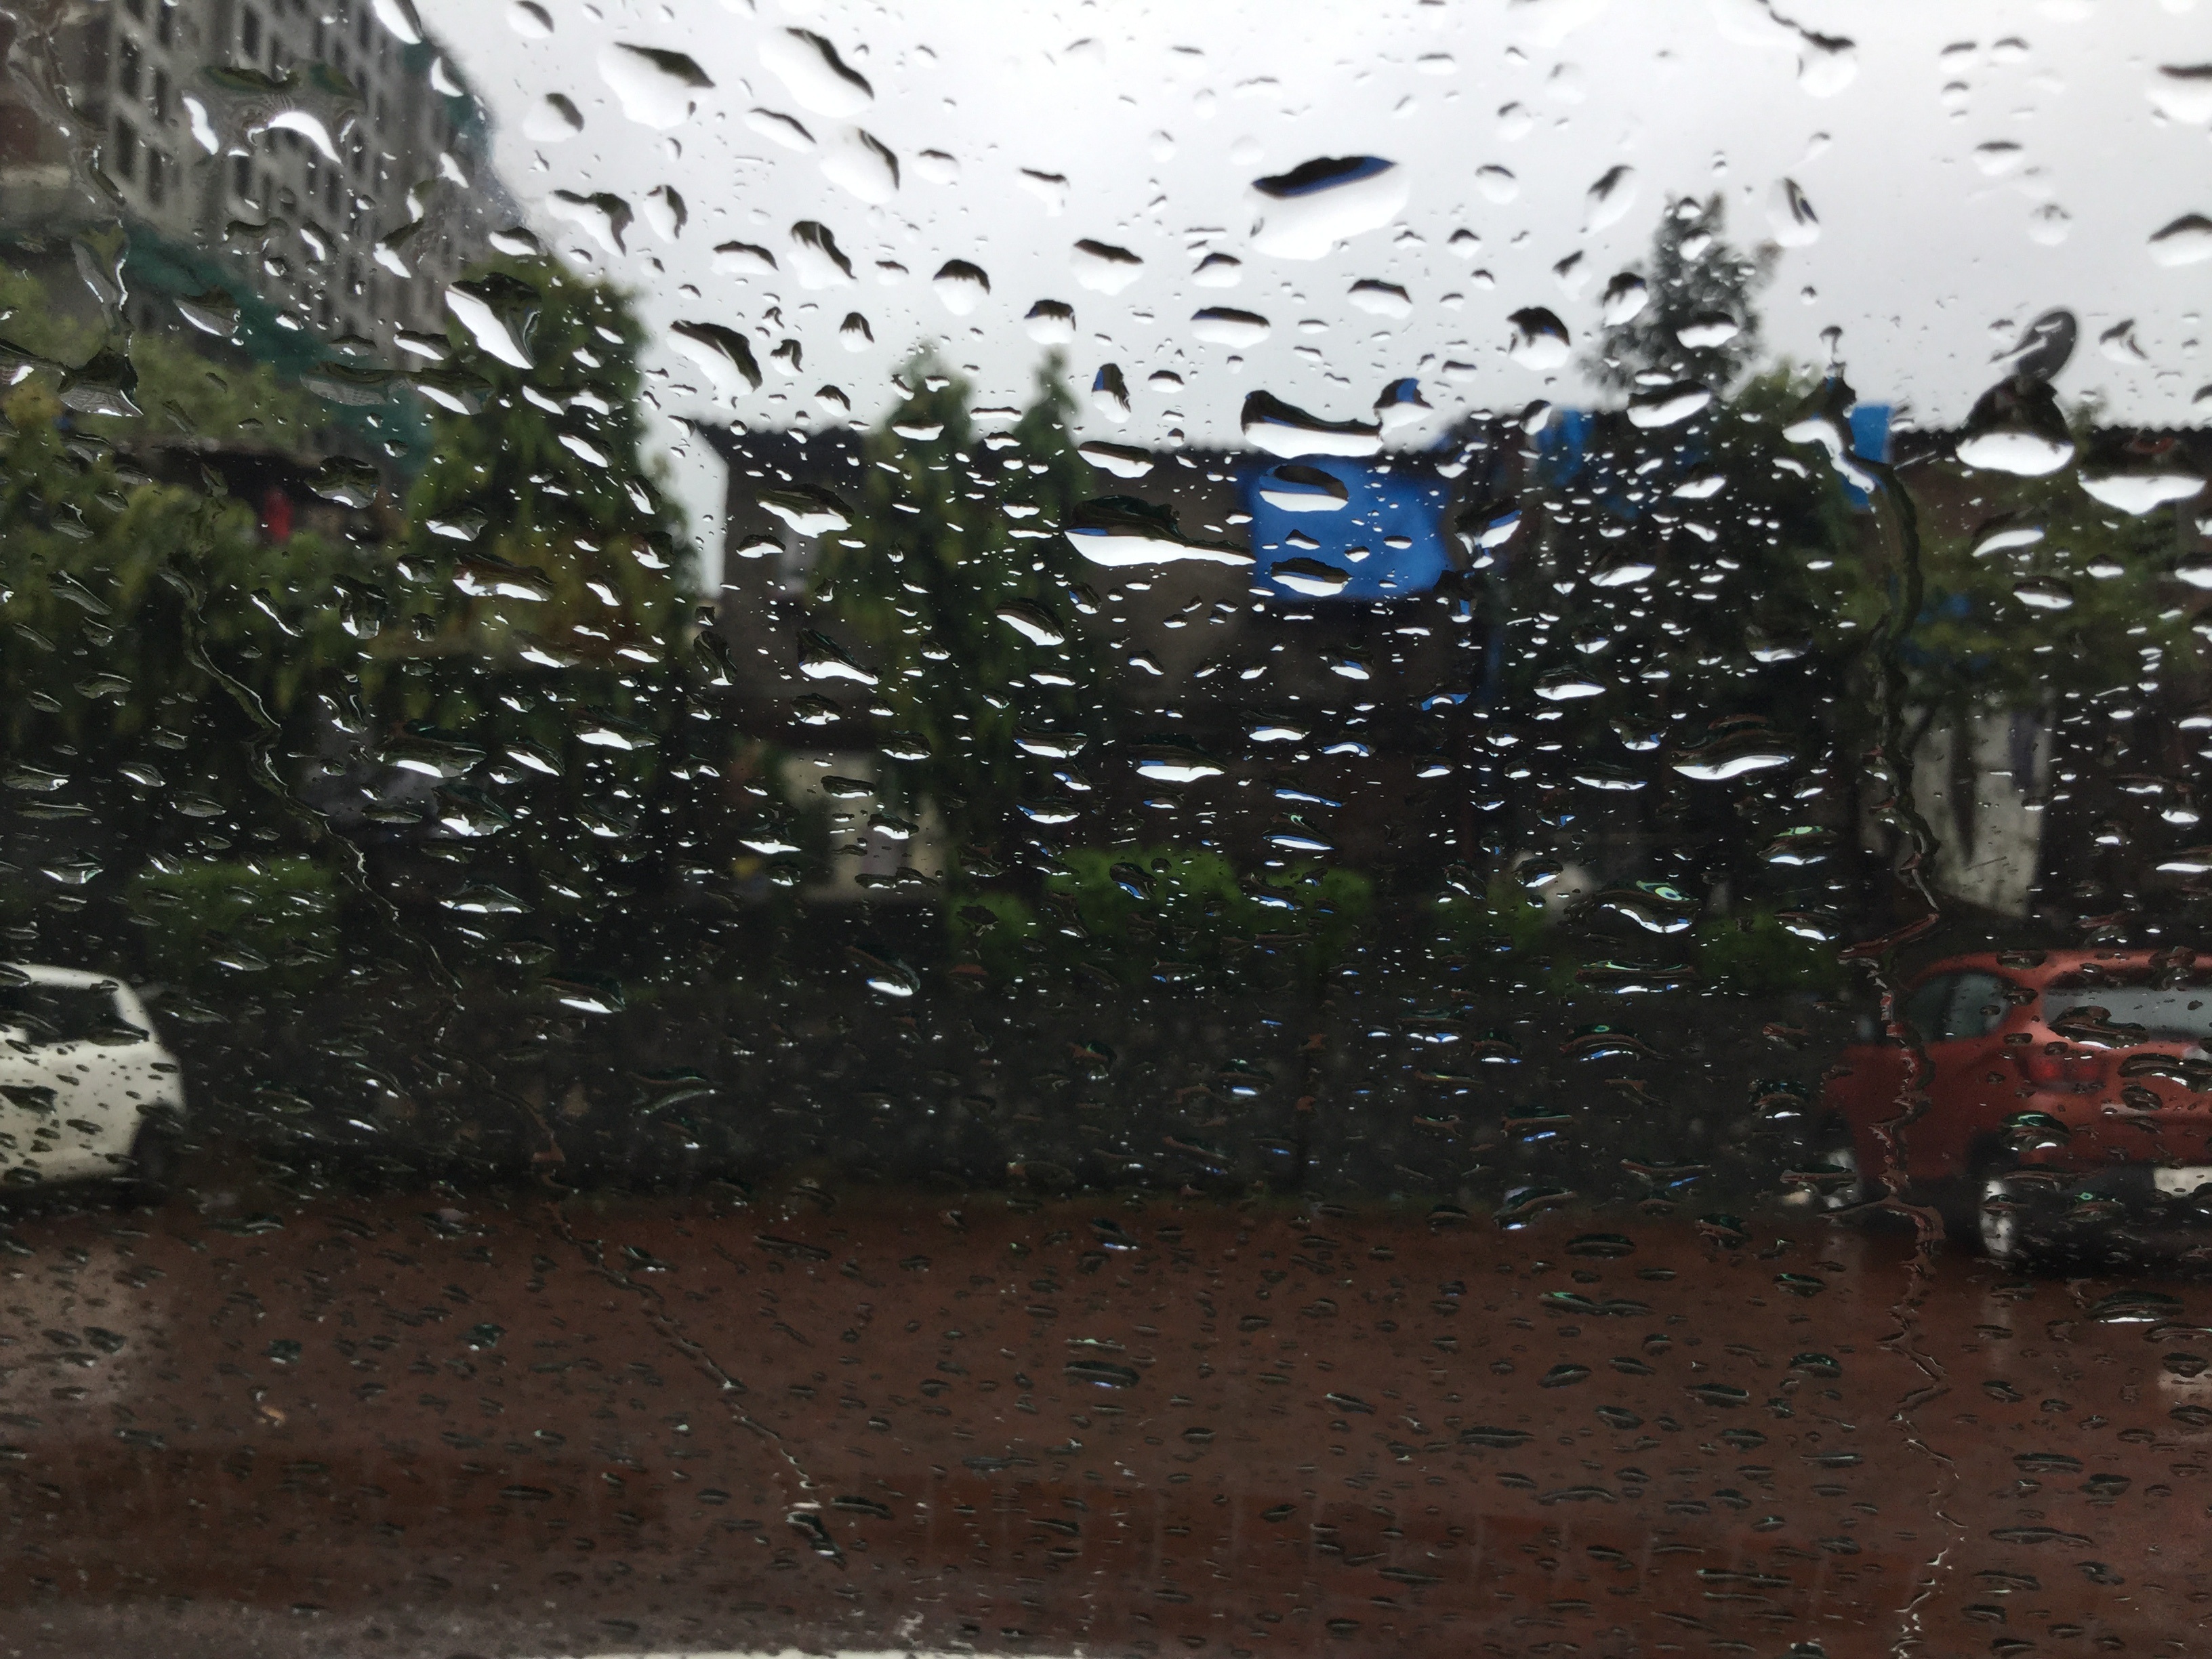
water, snow, winter, rain, wall, weather, art